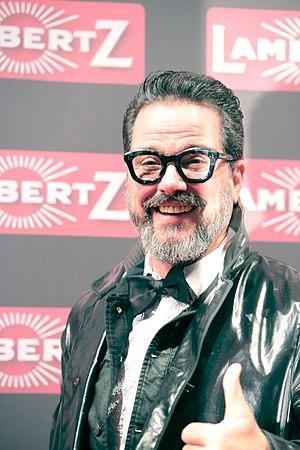
Alex Jolig, mieux connu sous son nom d'artiste Alex, est un acteur, chanteur et coureur motocycliste allemand.